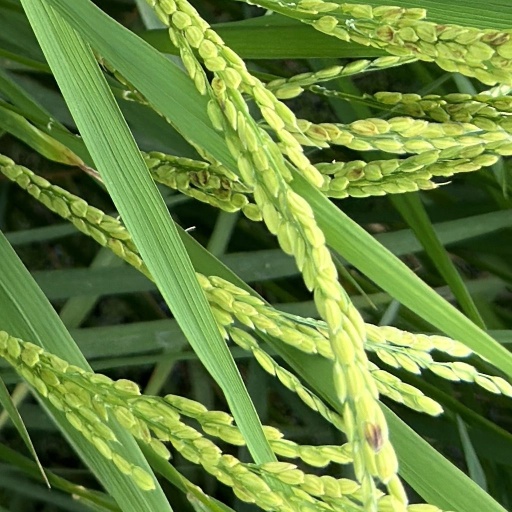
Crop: rice